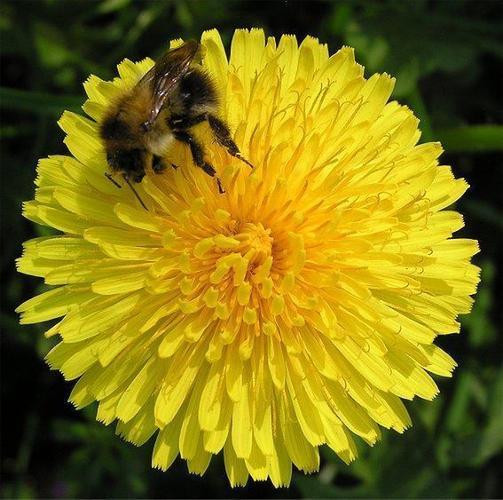
Flower: Dandelion